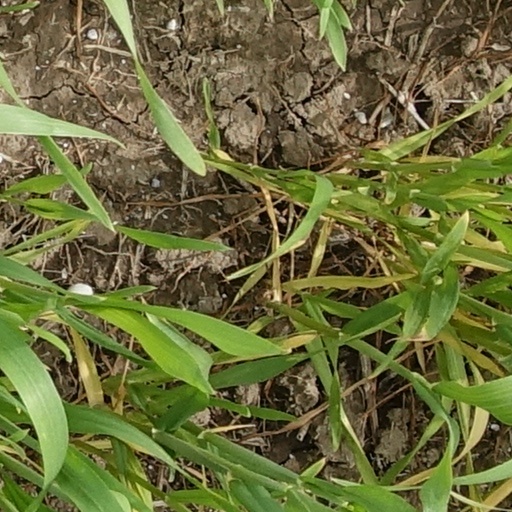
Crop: wheat